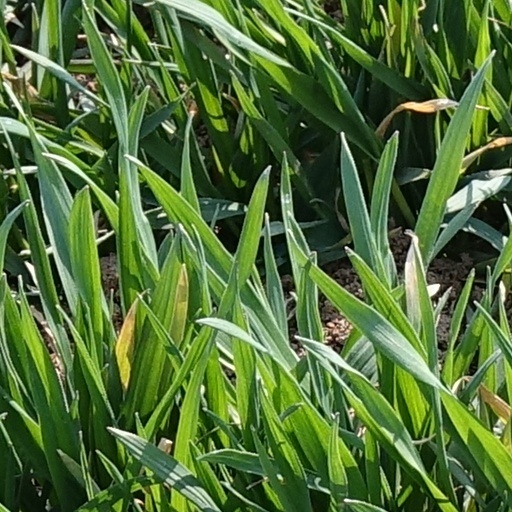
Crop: wheat